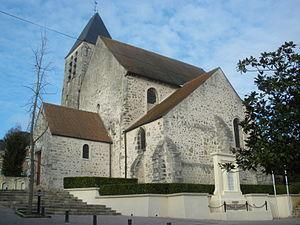
église de Breuillet, Essonne, France
L’église Saint-Pierre est une église paroissiale de culte catholique, située dans la commune française de Breuillet, dans le département de l'Essonne, en France.
Breuillet est une commune française située à trente-cinq kilomètres au sud-ouest de Paris dans le département de l'Essonne en région Île-de-France.